Isengard

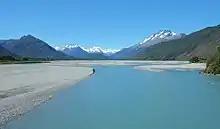
The natural landscape of Glenorchy, New Zealand represented the setting of Isengard in Peter Jackson's "The Lord of the Rings" film trilogy.

The Númenóreans in exile built Isengard in the Second Age as a walled circular enclosure, with the tower of Orthanc at its centre. It lay just outside the north-western corner of Rohan, guarding the Fords of Isen from enemy incursions into Calenardhon together with the fortress of Aglarond to its south.